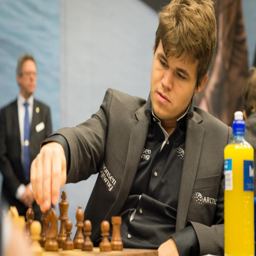
if award winner were a chess piece , he would be the queen .